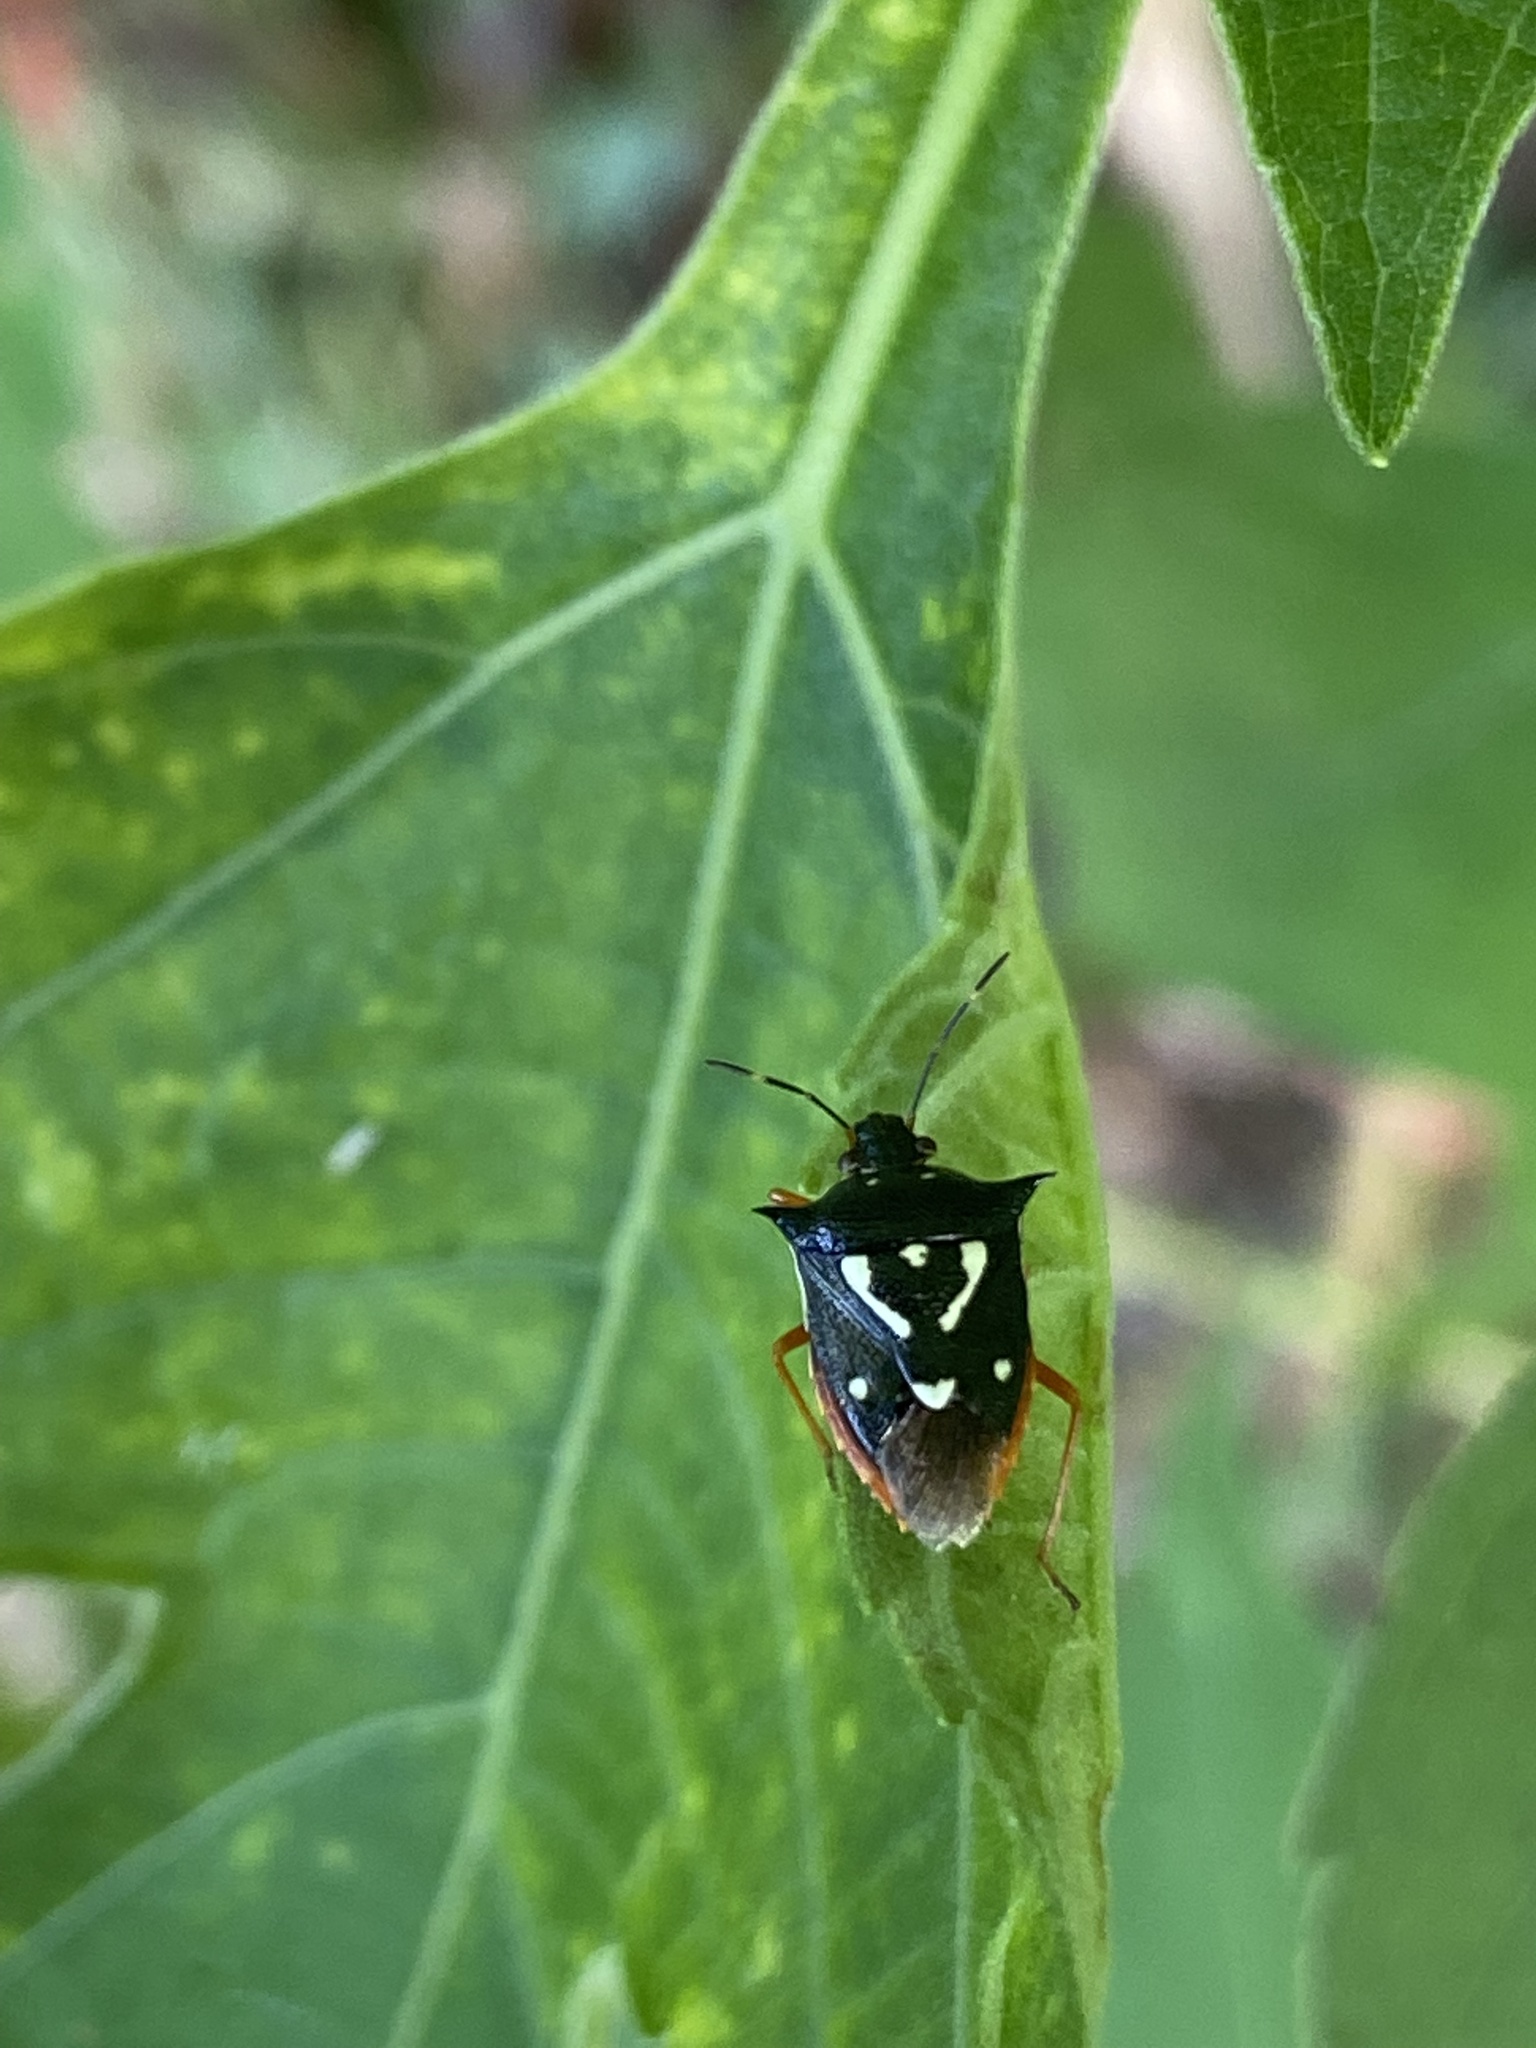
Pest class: stink_bug